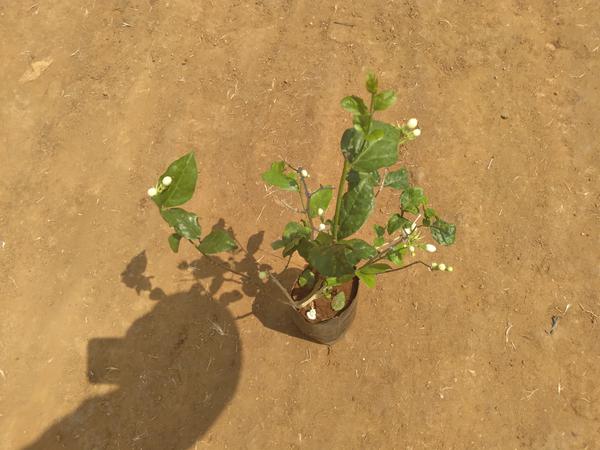
Plant: Jasmine